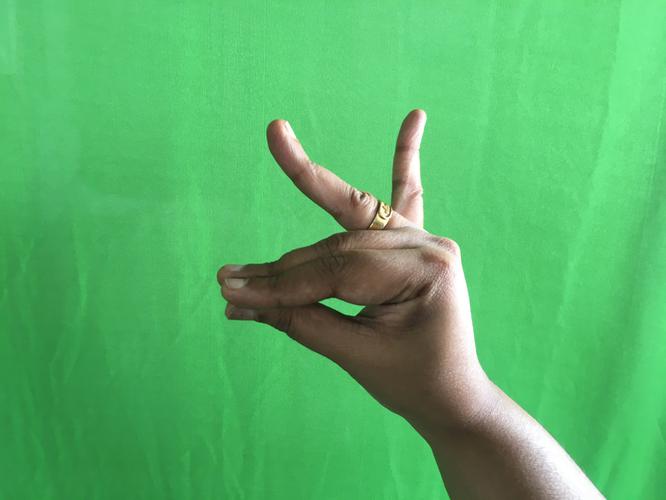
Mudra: Katakamukha_1
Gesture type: single_hand